McGinley Square

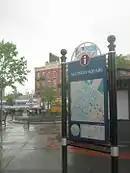
View of McGinley Square

The area was named after Monsignor Roger McGinley, the builder of St. Aedans Church. Hudson Catholic Regional High School, the Jersey City Armory, the Jersey City YMCA, St. Mark Coptic Orthodox Church, and Bergen Square are all within a short walk from the square.